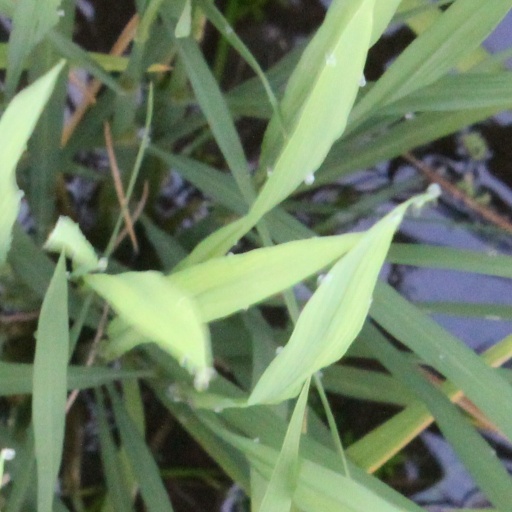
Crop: rice